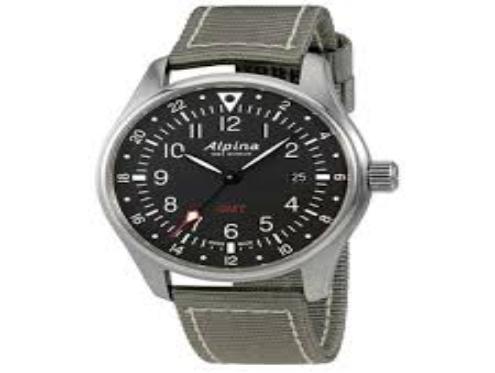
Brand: Alpina Watches
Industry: Clothes